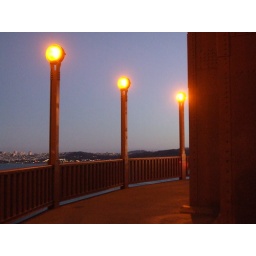
lights on the balcony by the south tower